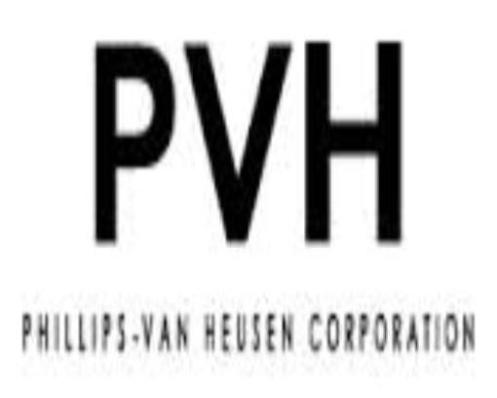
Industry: Clothes